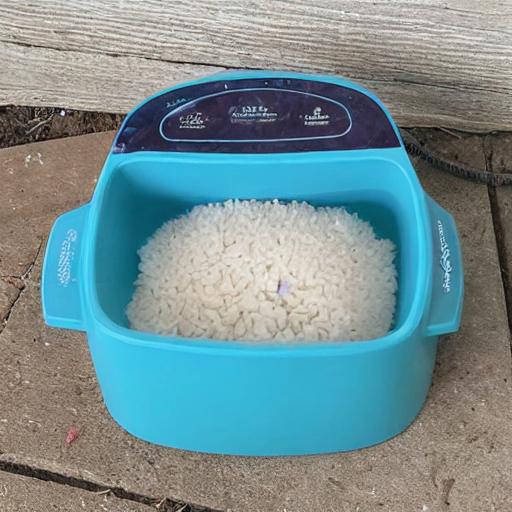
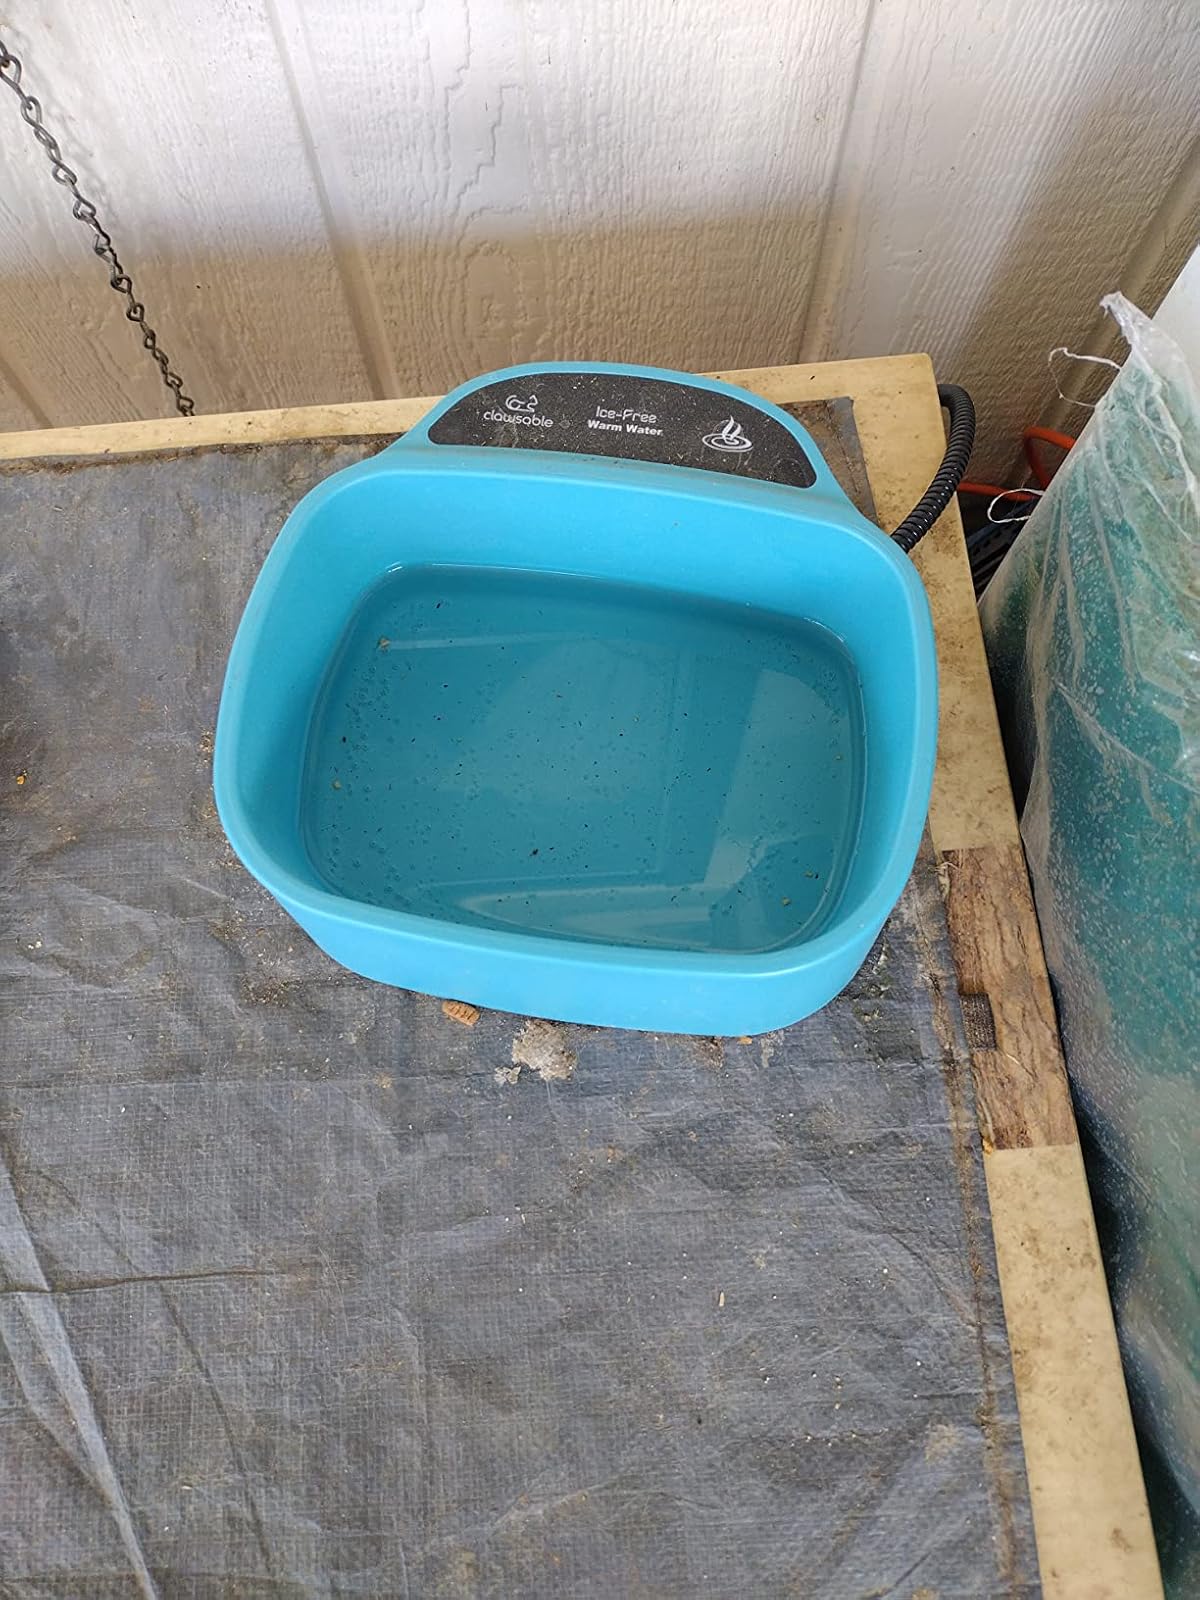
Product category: items_bowl
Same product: no